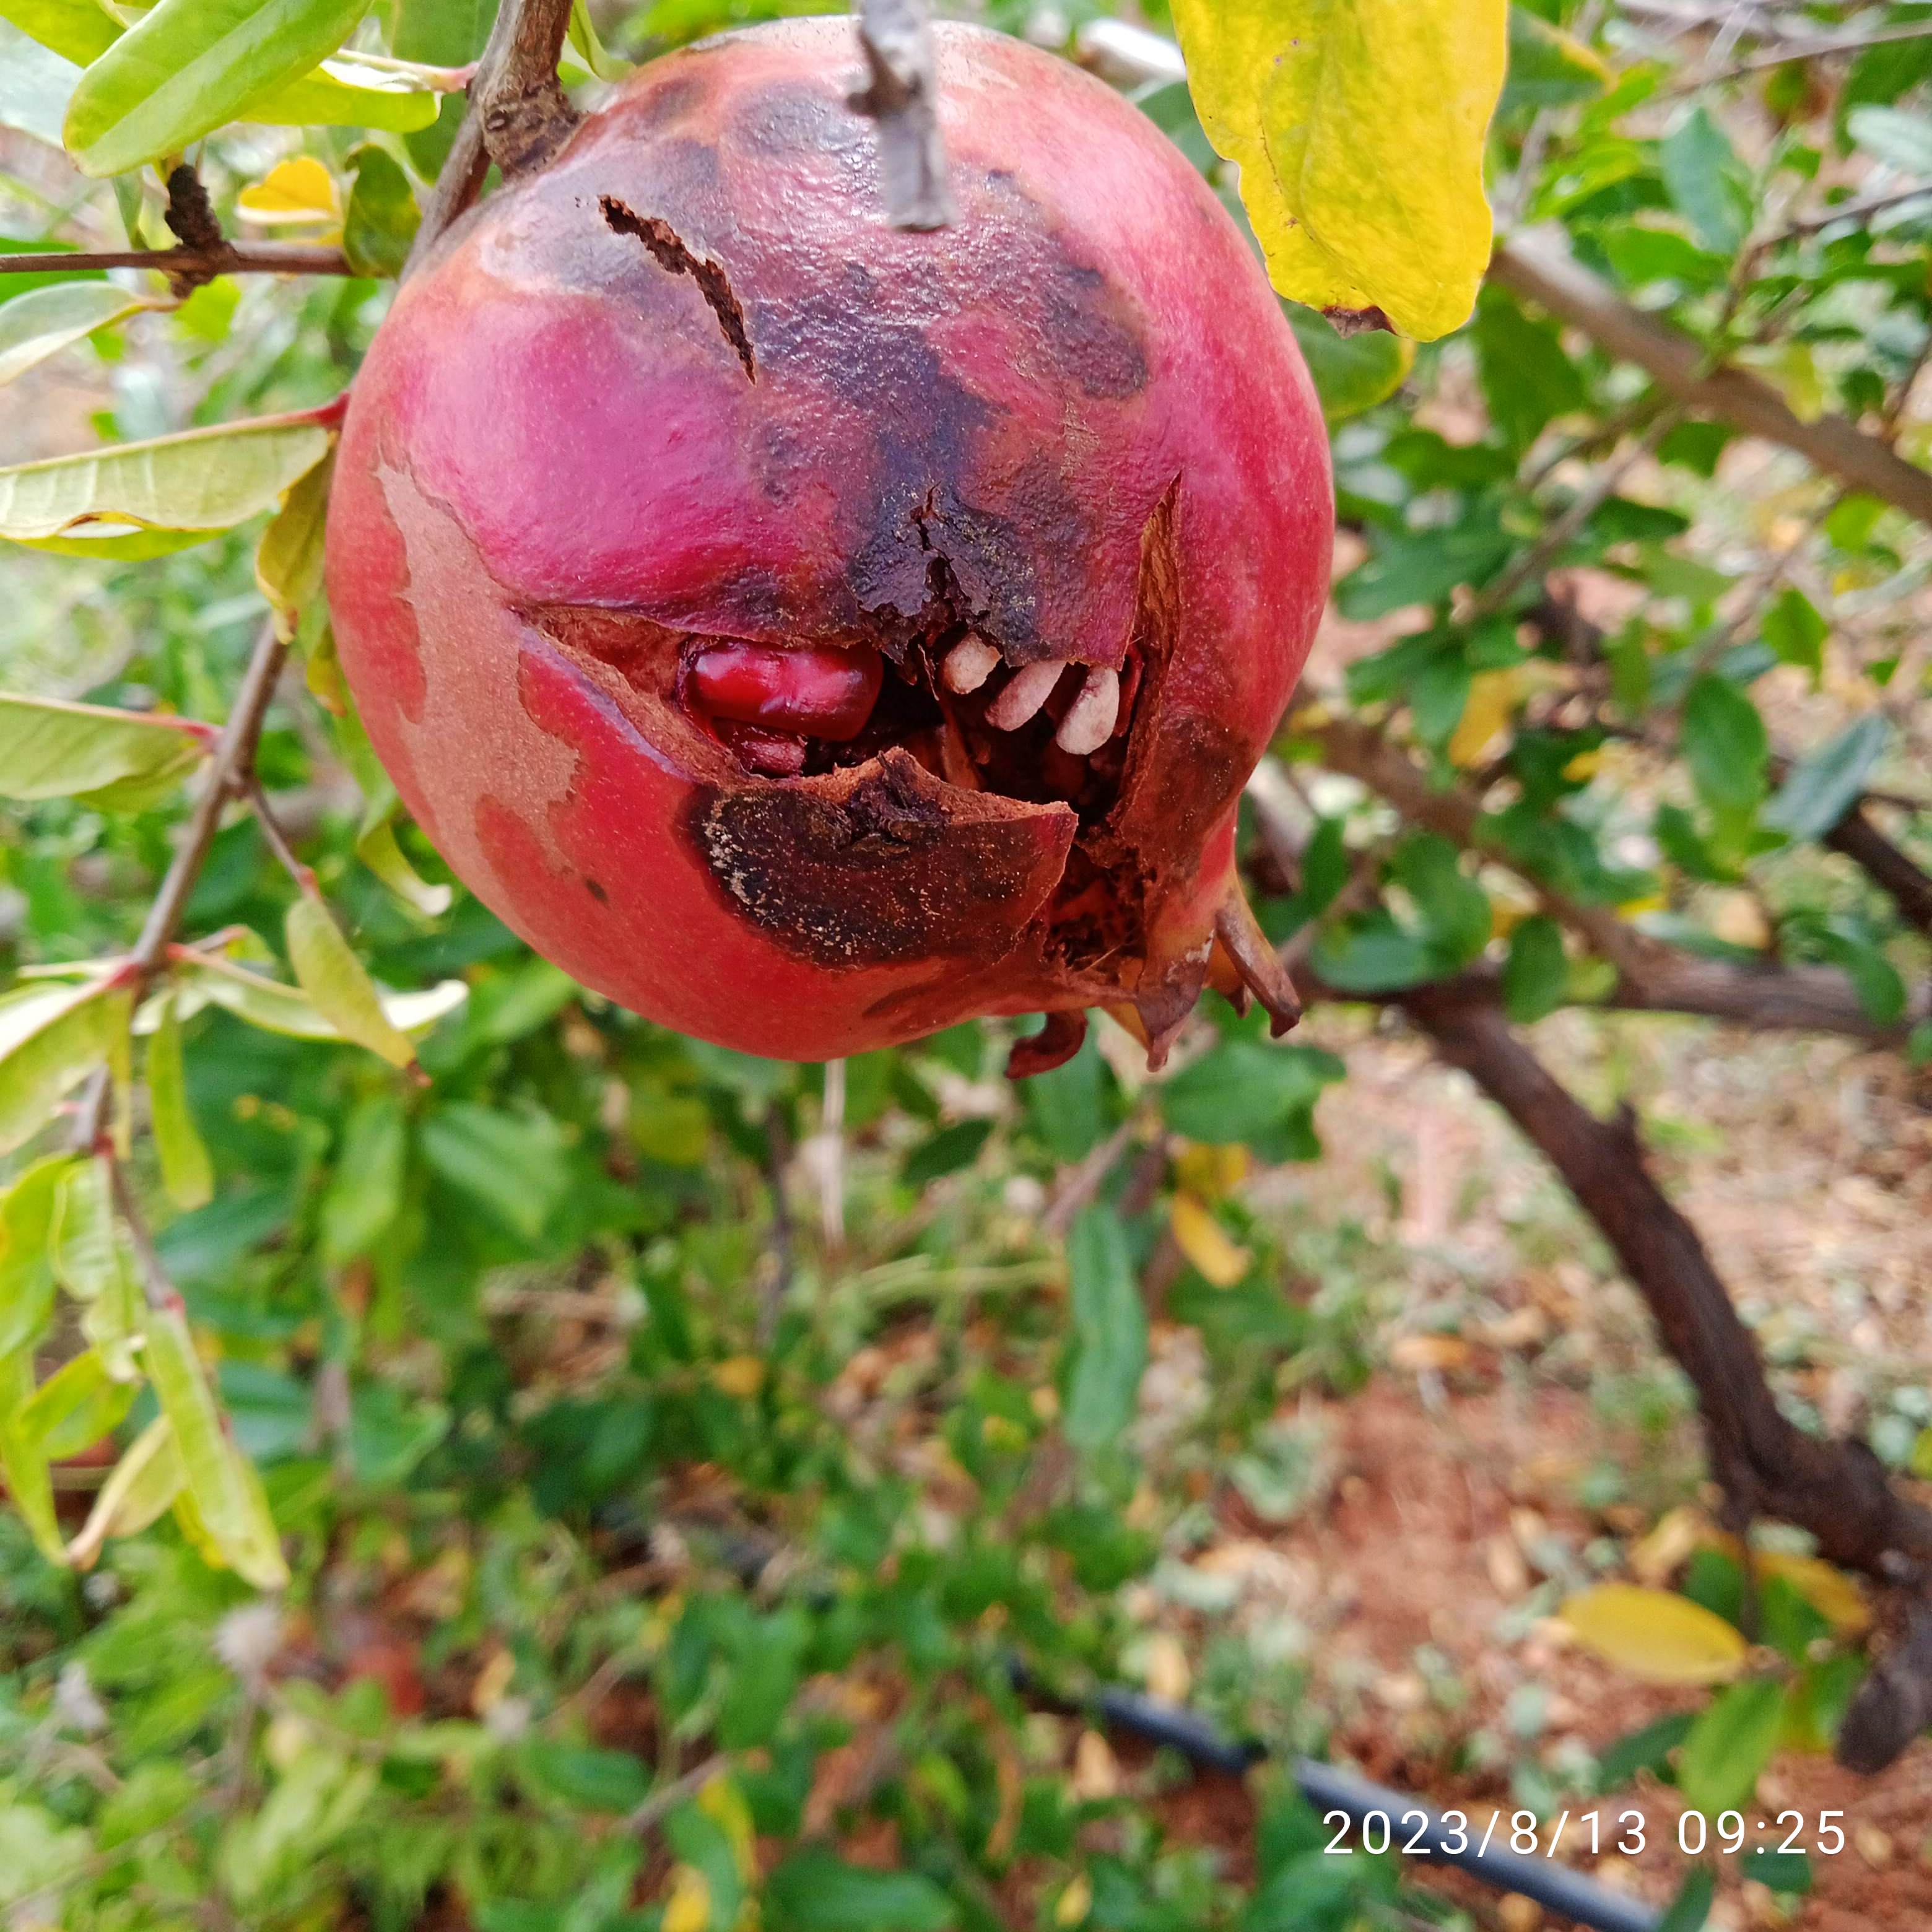
Label: Bacterial_Blight